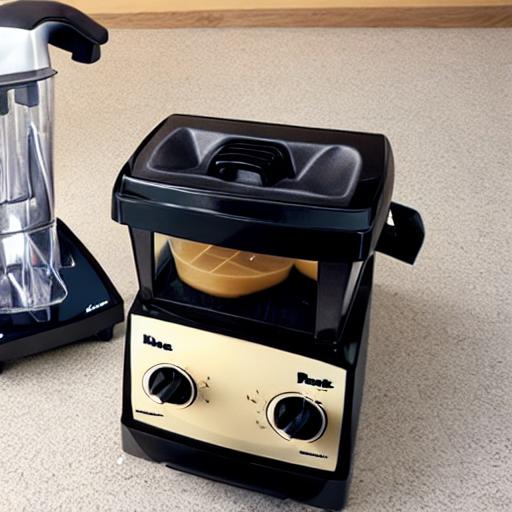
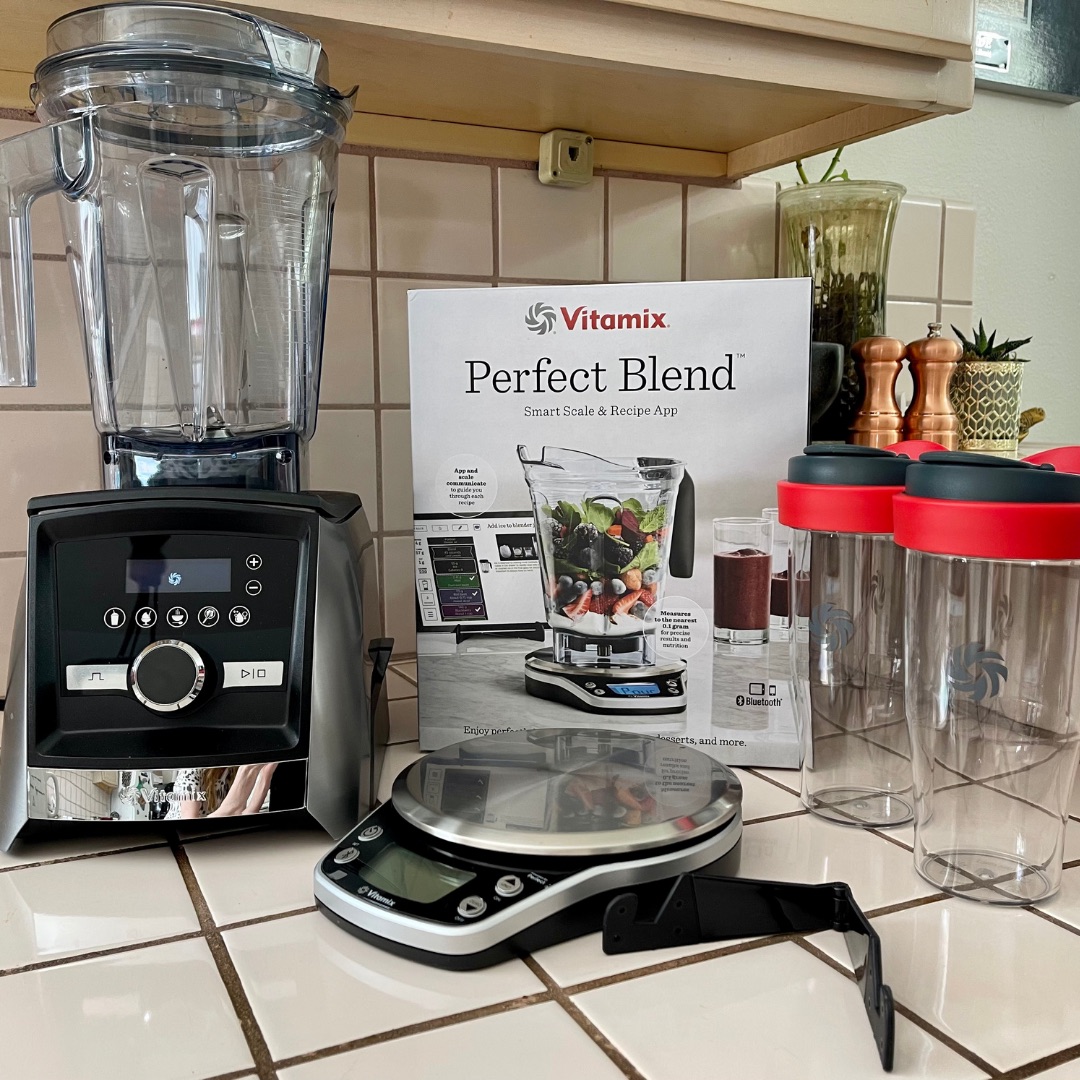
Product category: items_blender
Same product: no